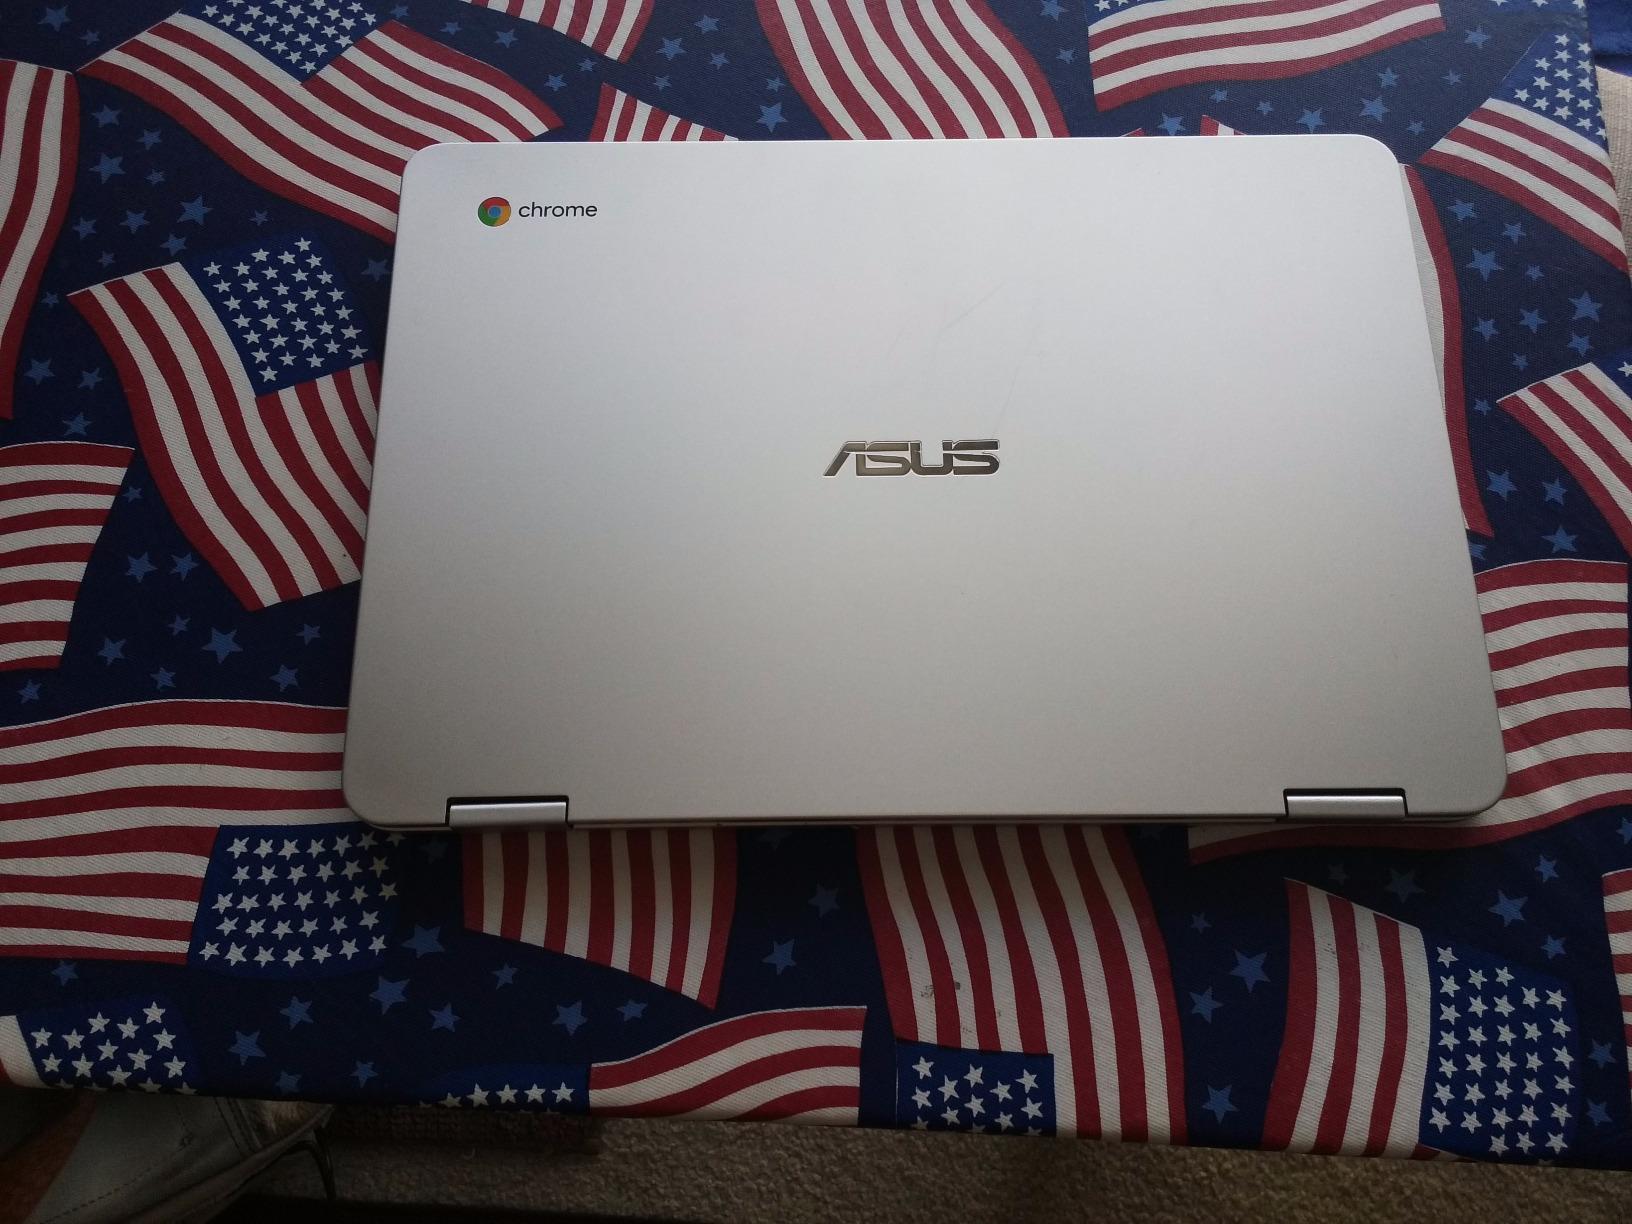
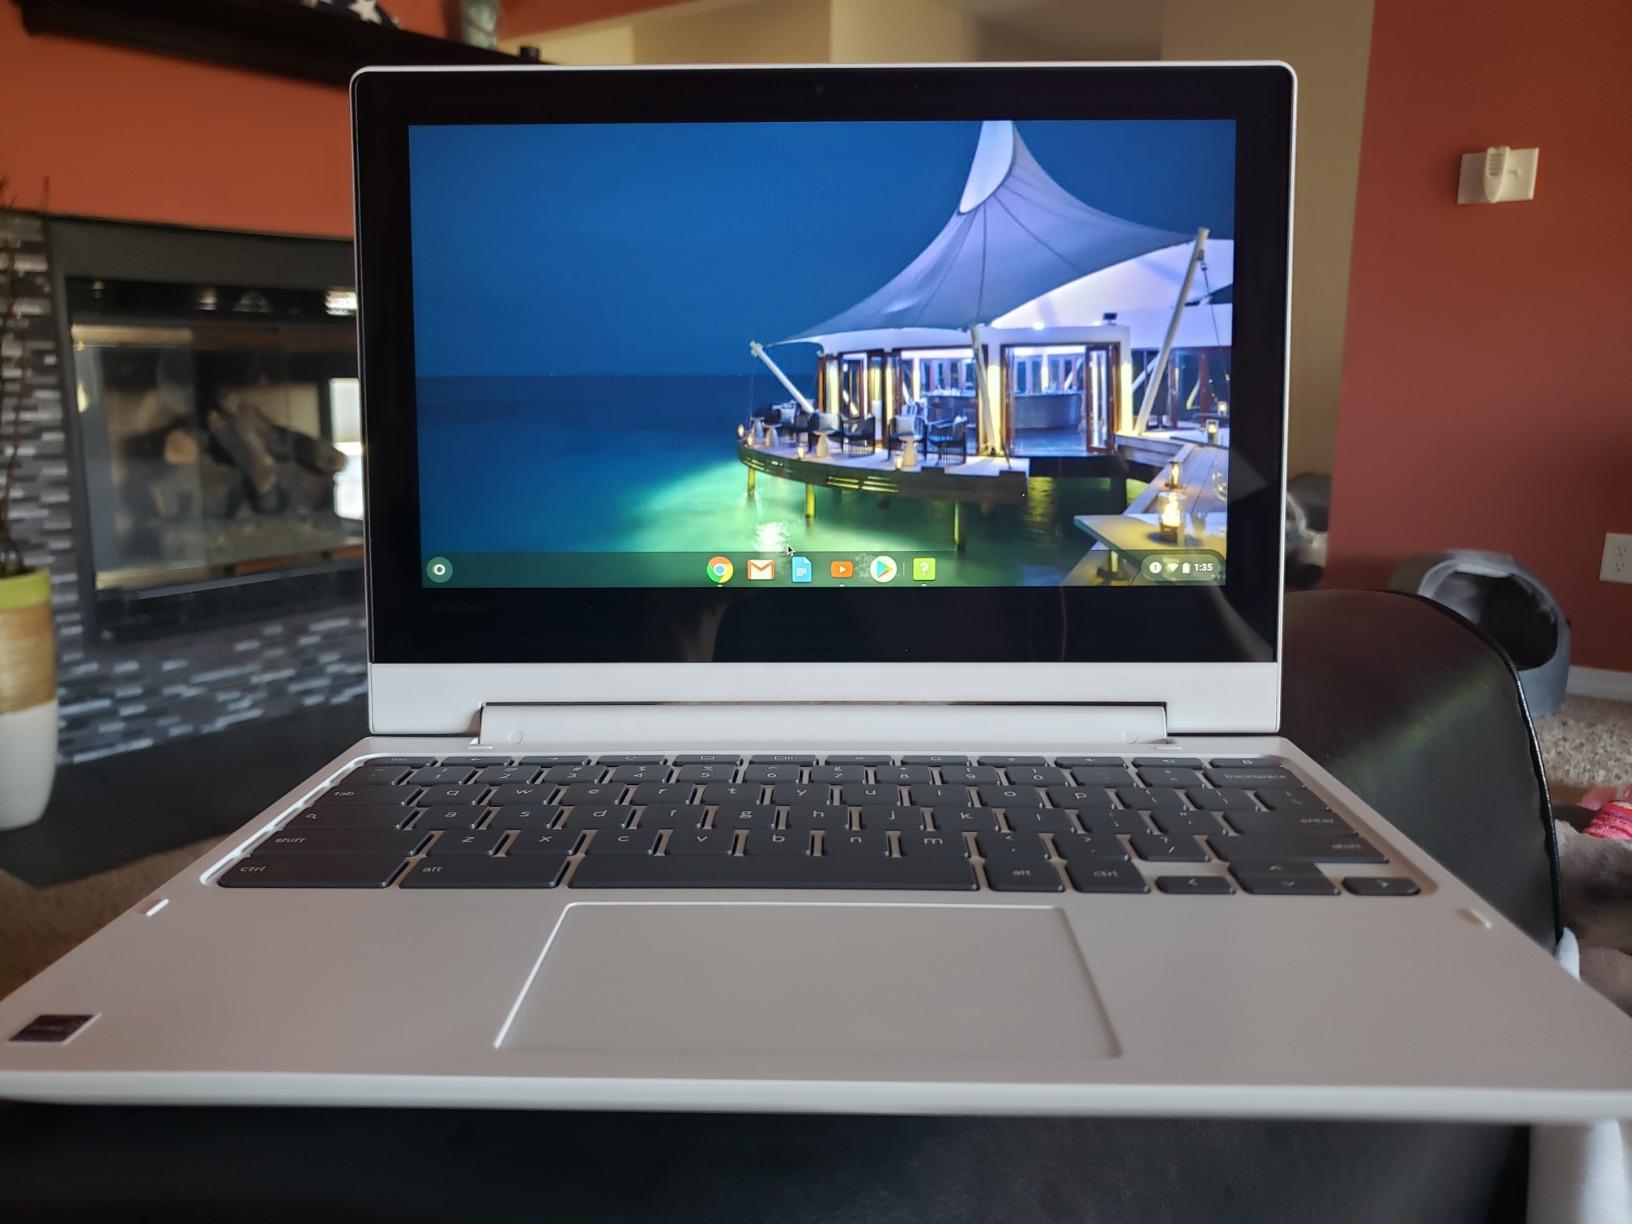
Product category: laptop
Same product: no